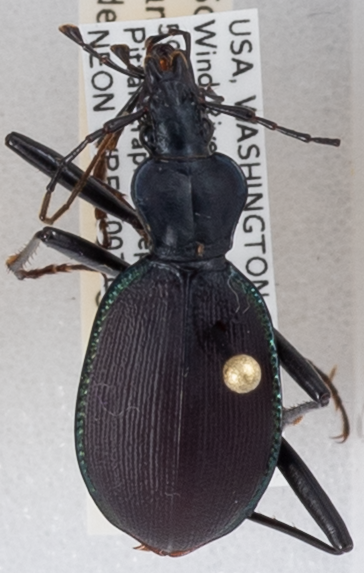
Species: Scaphinotus angusticollis
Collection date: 2018-09-11
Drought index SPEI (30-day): -0.546
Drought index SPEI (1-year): -0.27
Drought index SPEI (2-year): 0.612